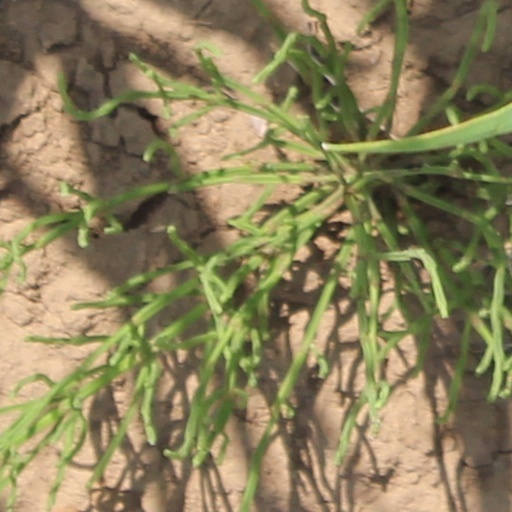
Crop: wheat